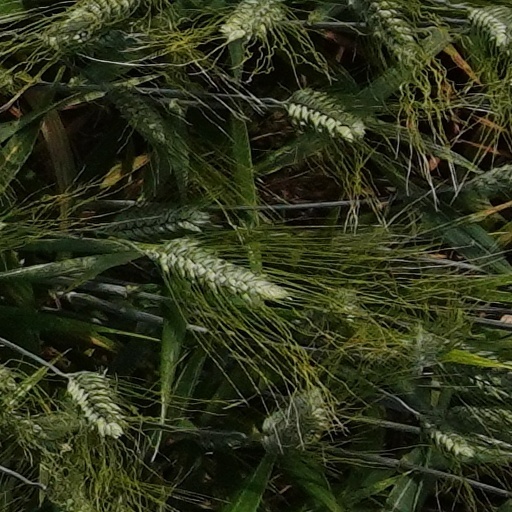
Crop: wheat